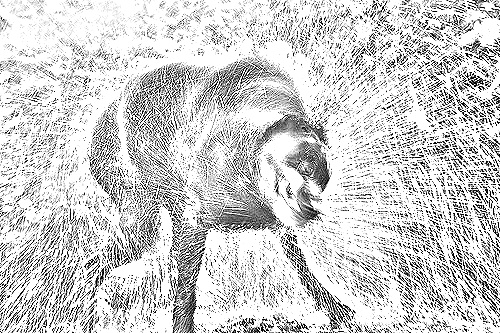
Portrait style: Sketch Portrait